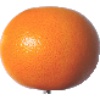
Label: pink_grapefruit